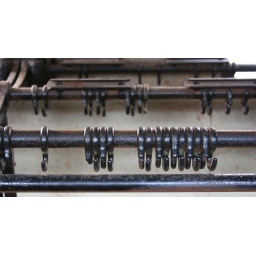
Large mail bags where hung from these hooks in the mail train car.